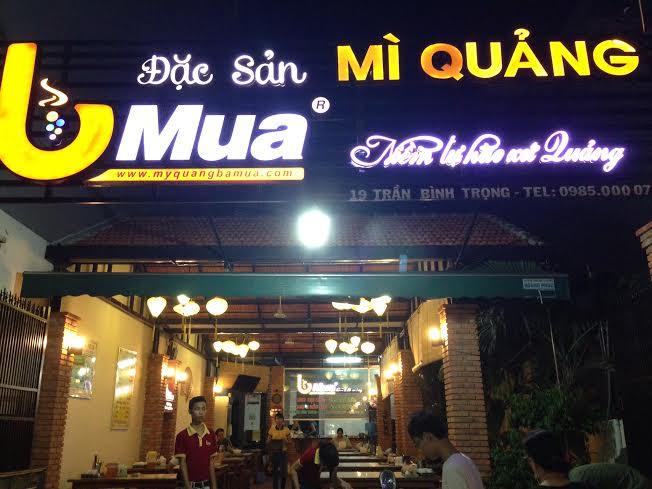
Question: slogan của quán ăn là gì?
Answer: niềm tự hào xứ quảng